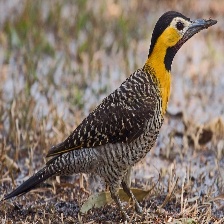
Species: CAMPO FLICKER
Scientific name: COLAPTES CAMPESTRIS